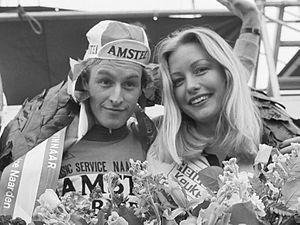
Arie Hassink est un coureur cycliste néerlandais.